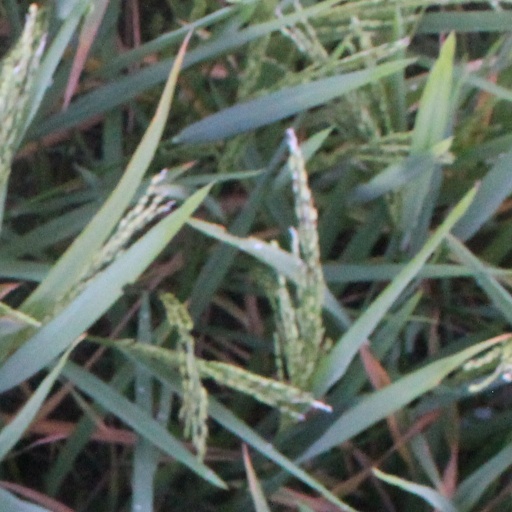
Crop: rice